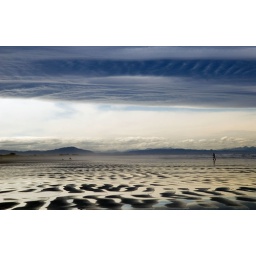
Ripples on beach mirrored in clouds